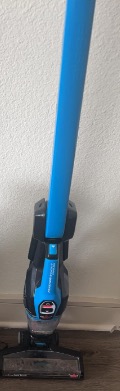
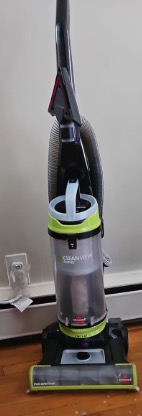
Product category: items_vacuum
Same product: no